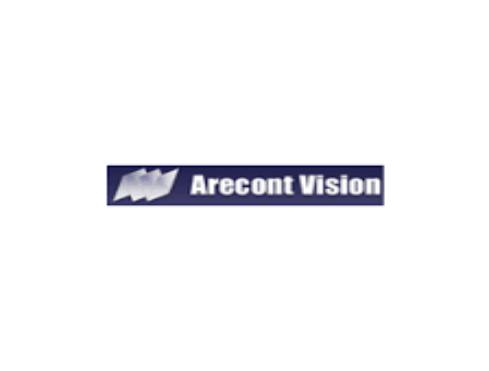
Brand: Arecont Vision
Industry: Electronic